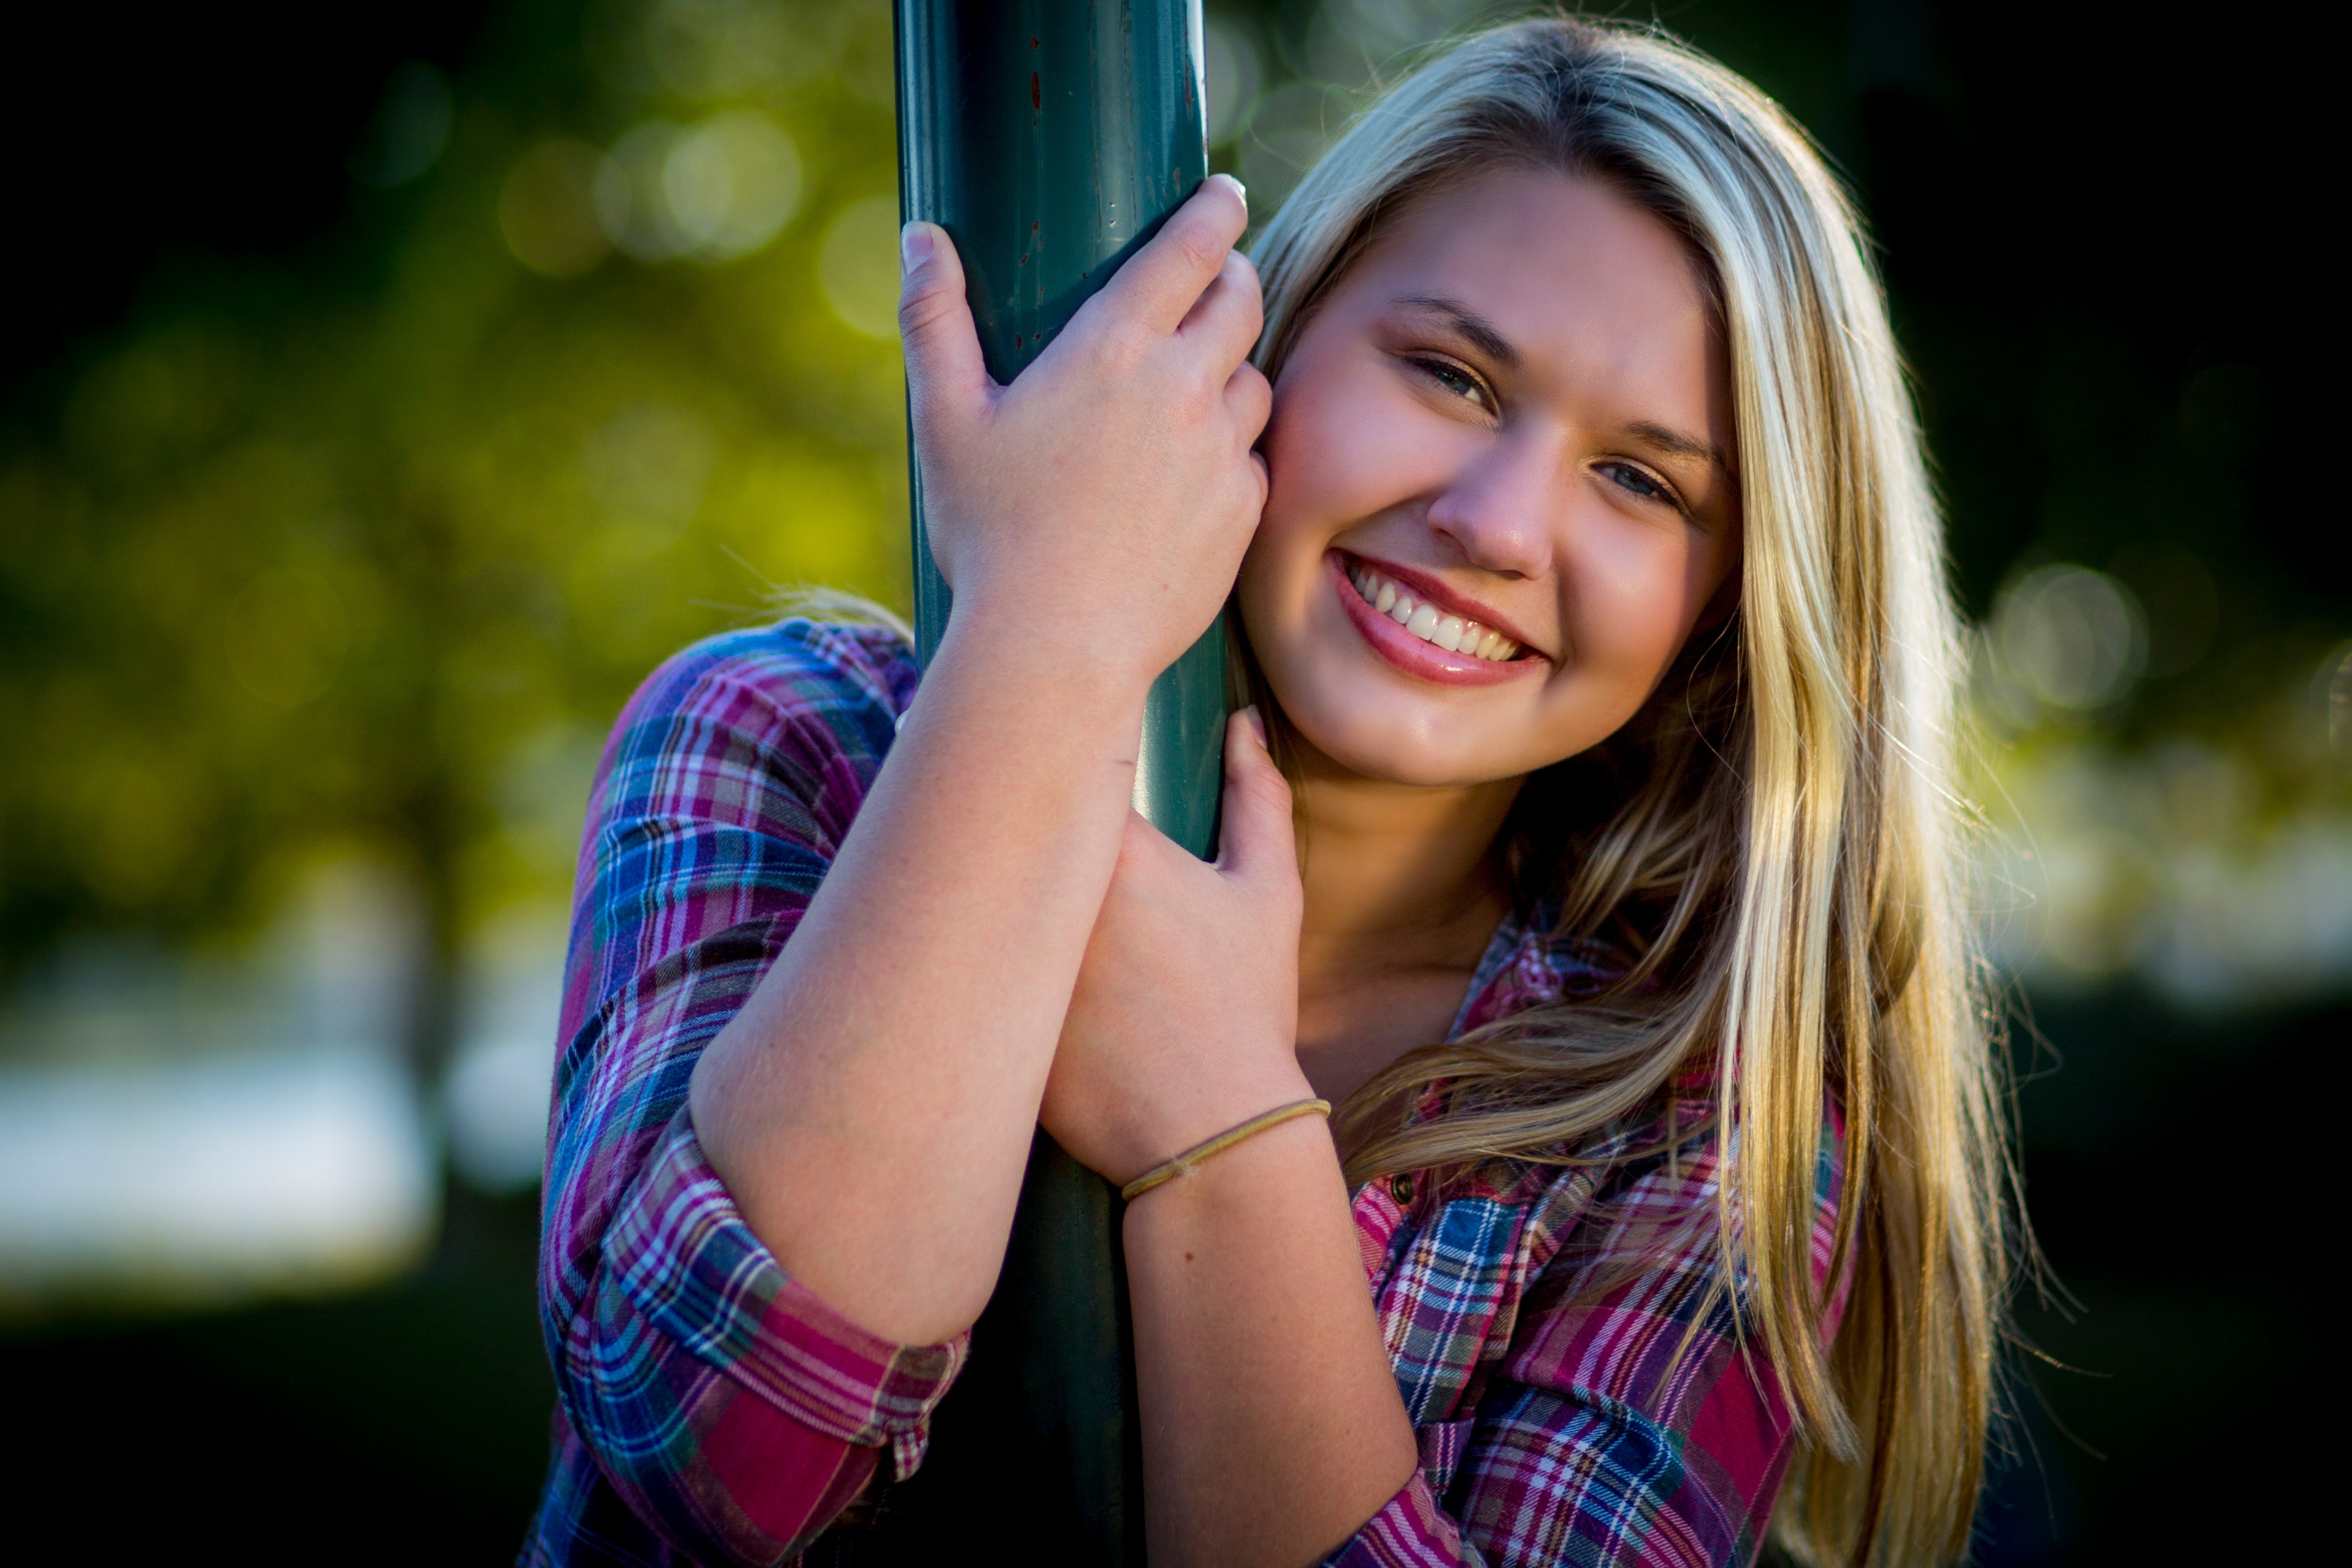
hair, facial expression, smile, plaid, blond, beauty, fun, lip, photography, eye, design, long hair, happy, tree, laugh, portrait photography, hand, brown hair, finger, photo shoot, tartan, leisure, vacation, flash photography, style, child